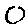
Label: 0